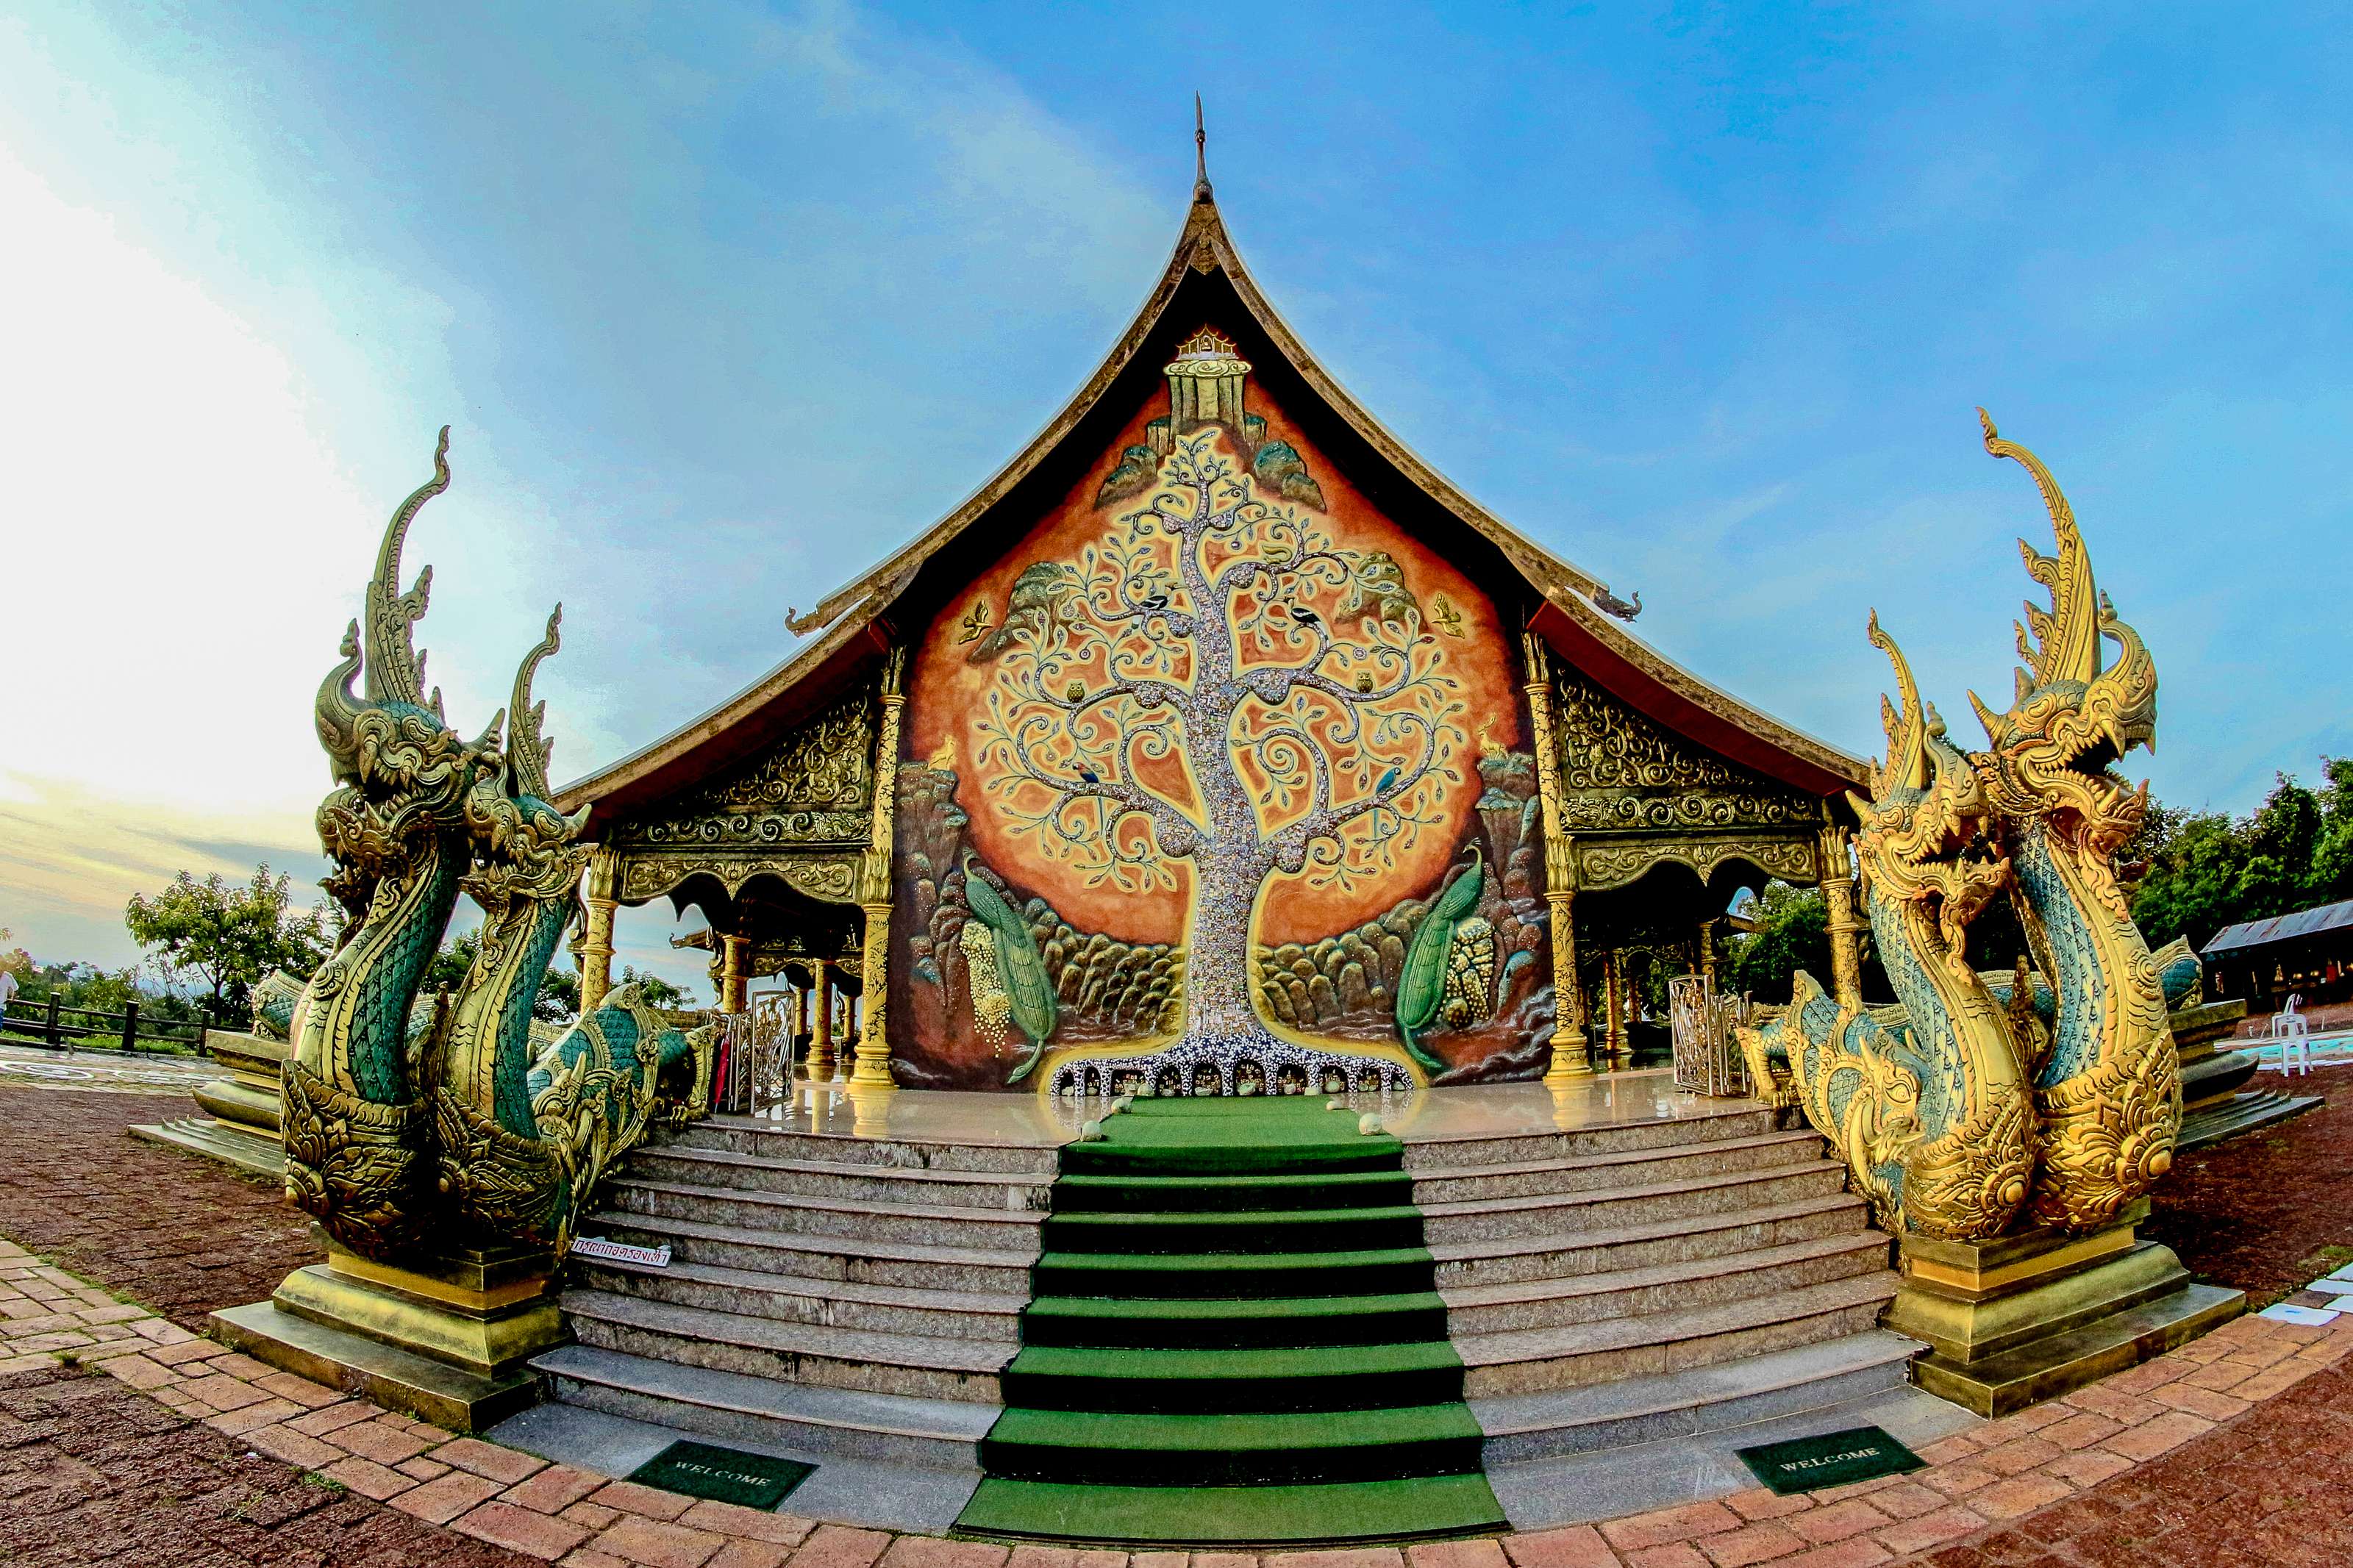
thailand, culture, travel, beautiful, night, ancient, wat, ubonratchathani, temple, thai, buddhism, religion, tourism, light, sirindhorn, asian, art, asia, phu, praw, traditional, buddha, ubon, background, ratchathani, architecture, view, landmark, decoration, unseen, chinese architecture, place of worship, sky, pagoda, shrine, tourist attraction, building